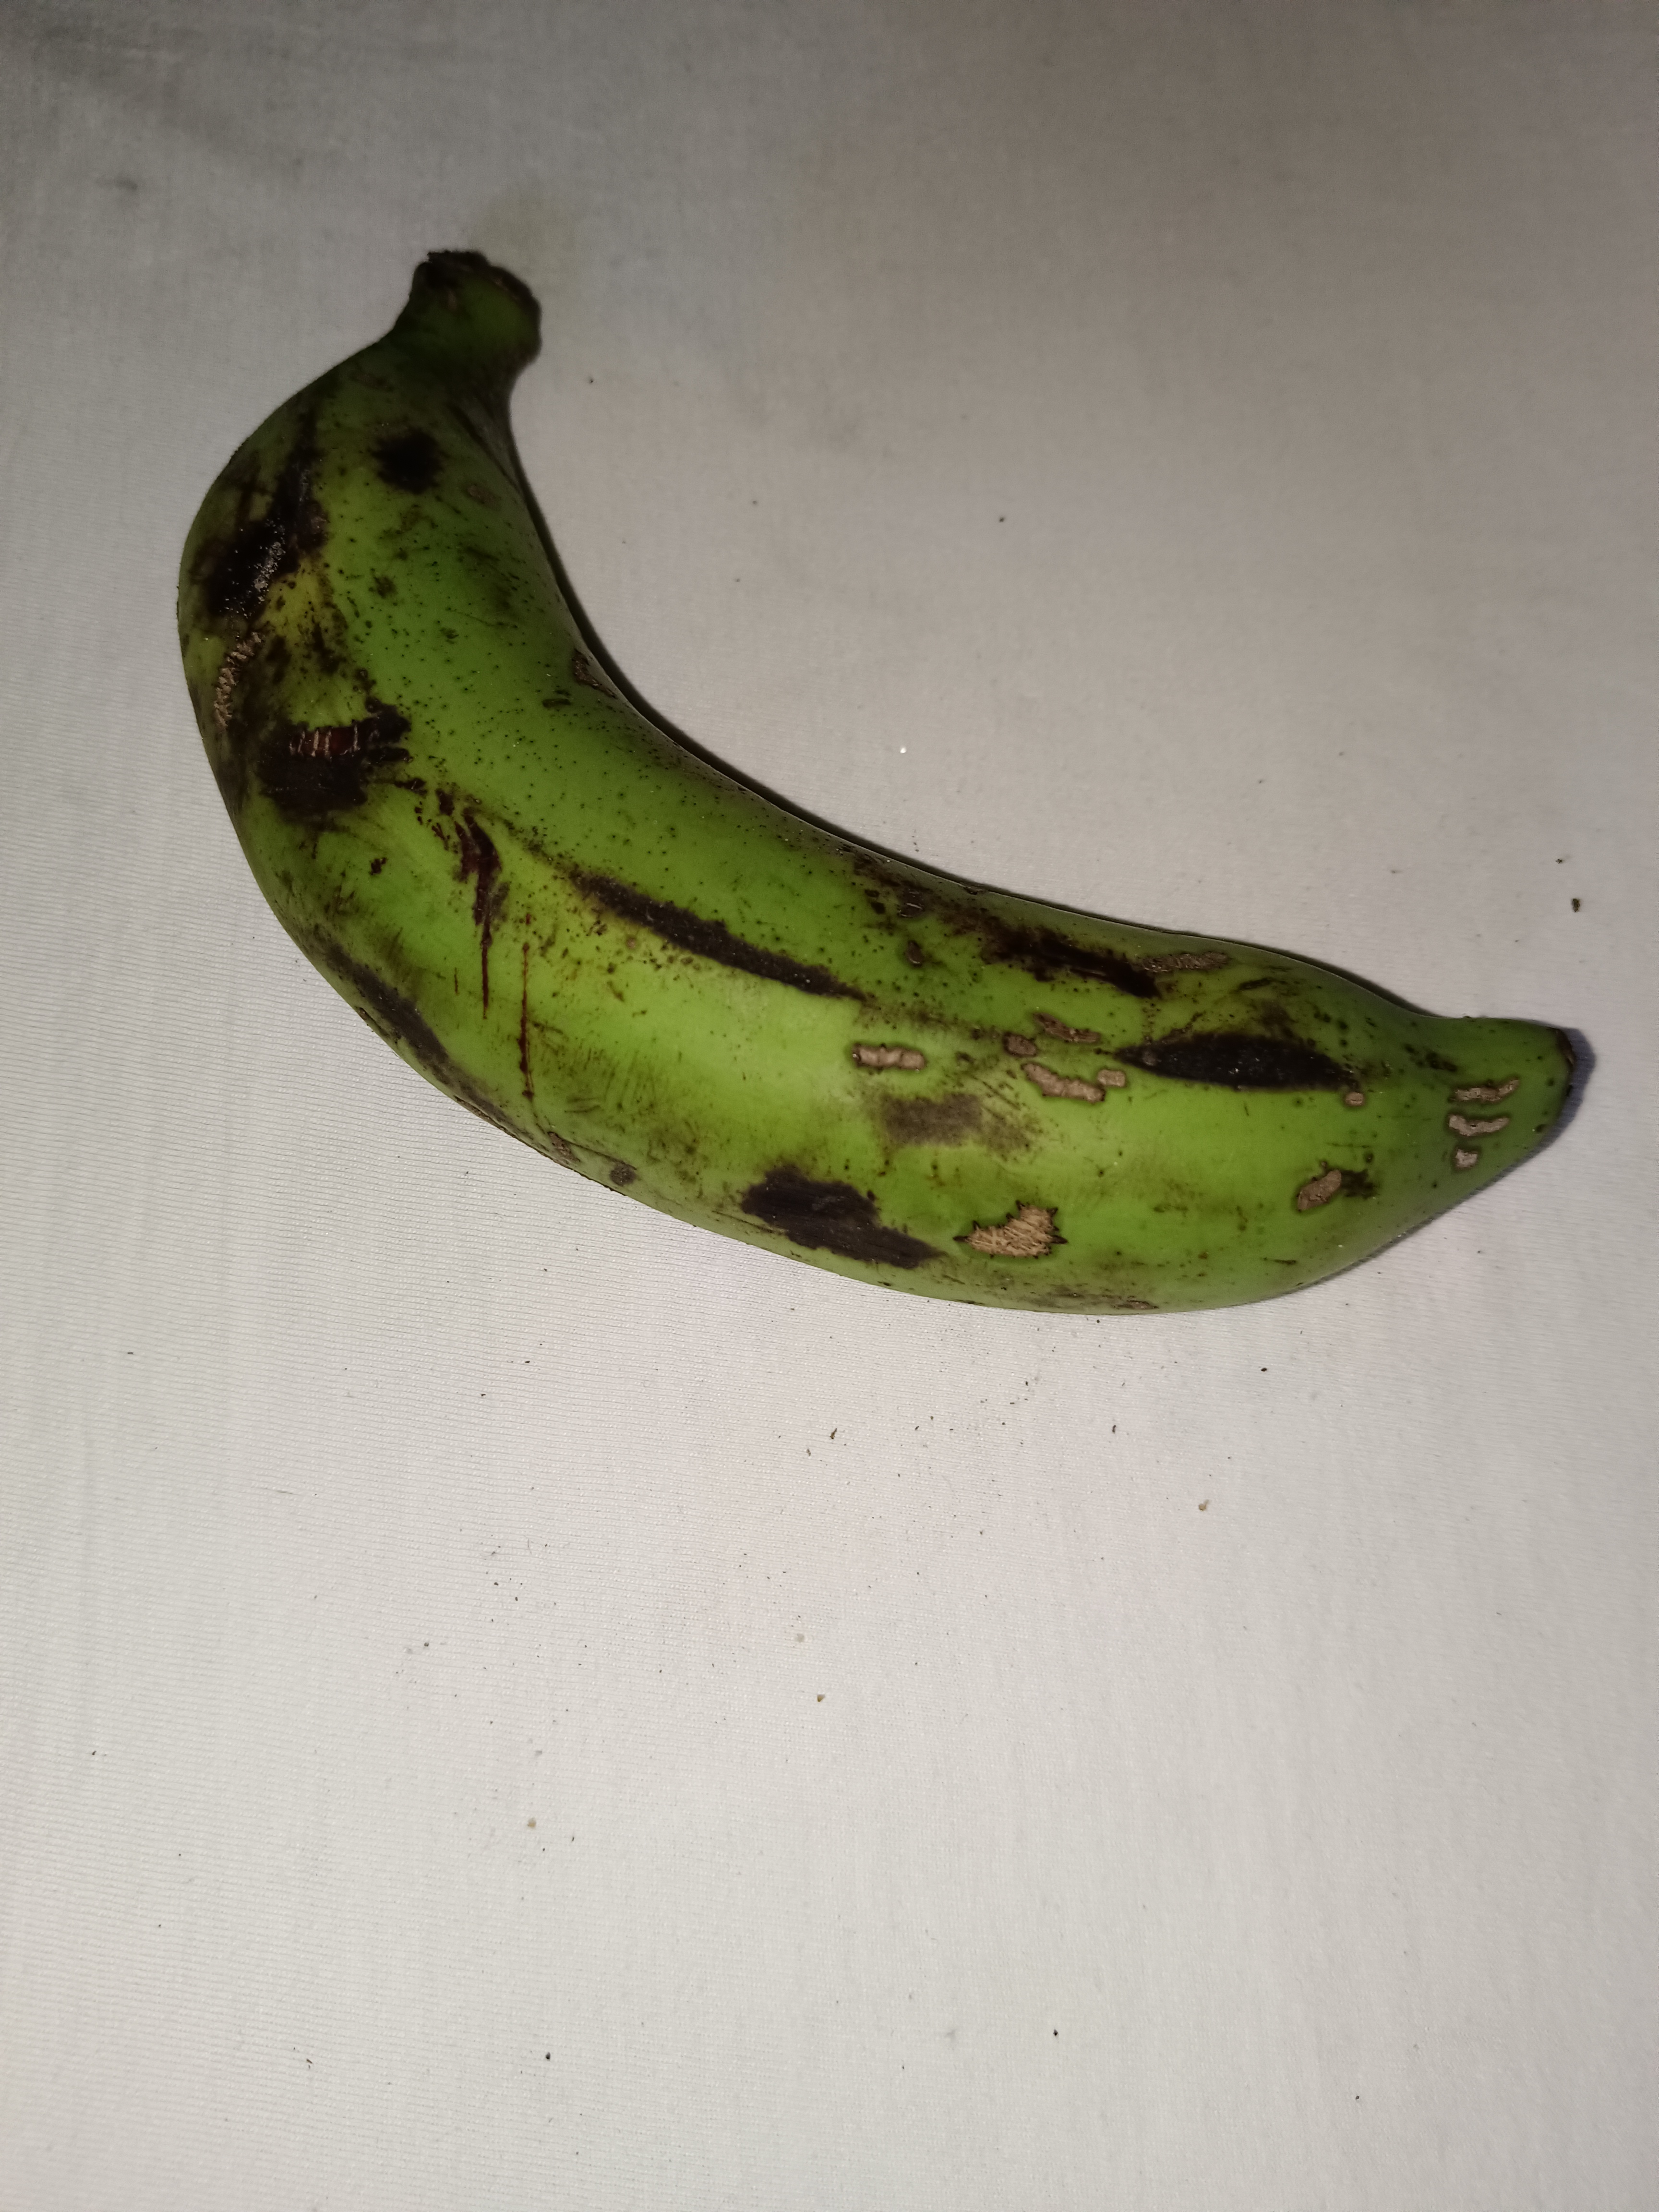
Banana variety: Shagor